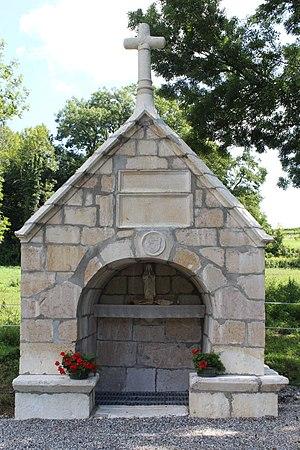
Sainte-Fontaine, Flaxieu.
Cet article recense les monuments historiques de l'Ain, en France.
Flaxieu est une commune française située dans le département de l'Ain, en région Auvergne-Rhône-Alpes.
Cet article dresse la liste des fontaines protégées au titre des monuments historiques dans la région Auvergne-Rhône-Alpes.